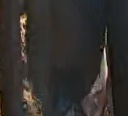
Face region: mouth_nostrils (mouth_chin_nostrils_and_profile)
Pain indicator: moderately_present